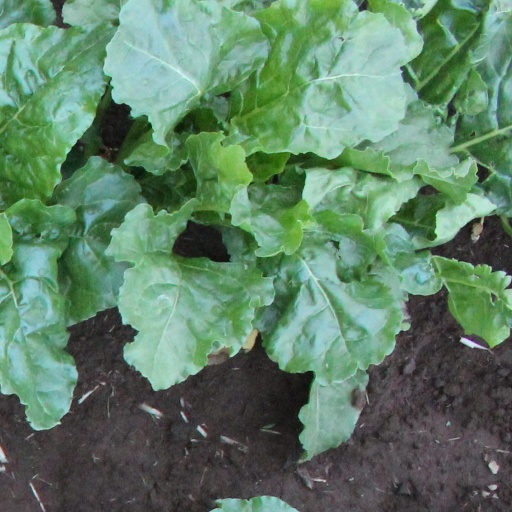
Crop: sugar beet